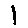
Label: 1